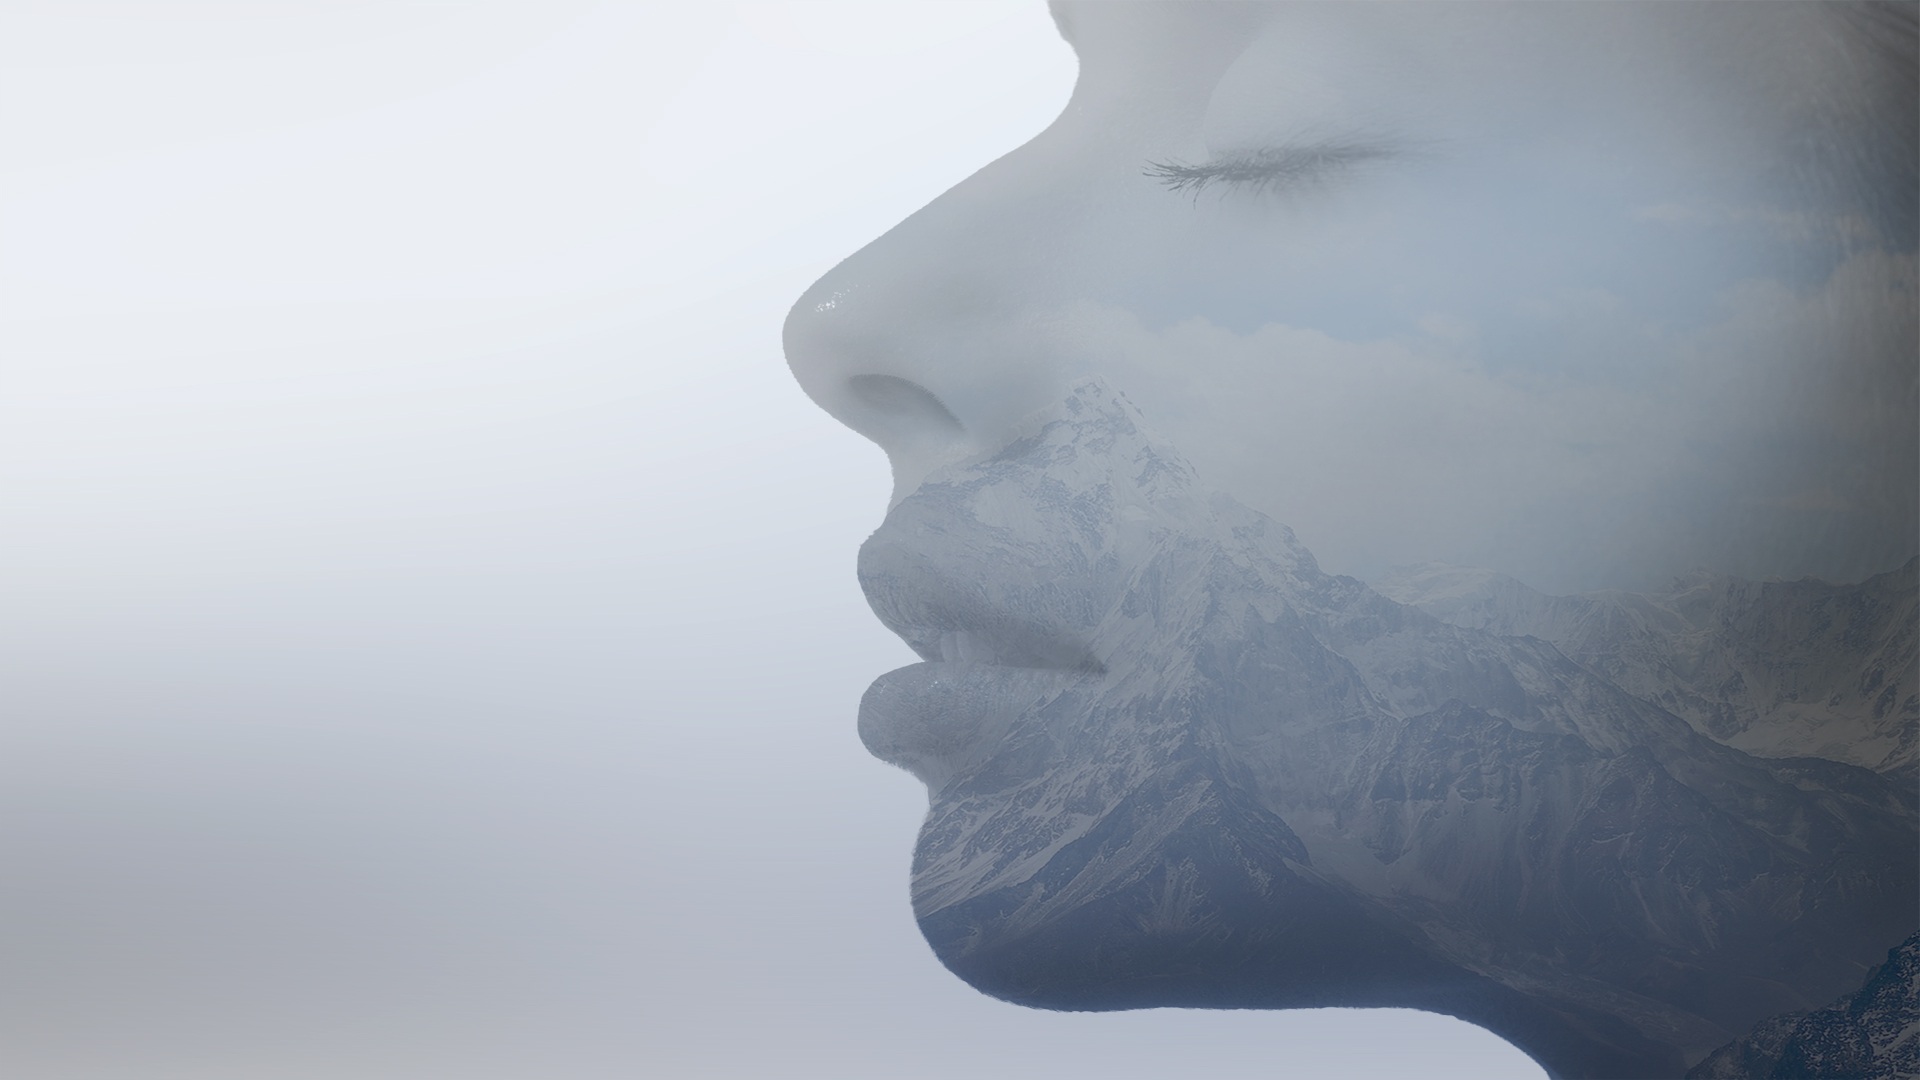
hand, landscape, nature, mountain, snow, girl, woman, white, photography, statue, scenery, blue, close up, face, sculpture, nose, women, alps, head, beautiful, organ, interaction, sense, atmospheric phenomenon